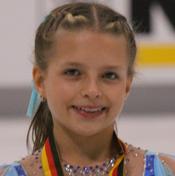
Age: 12